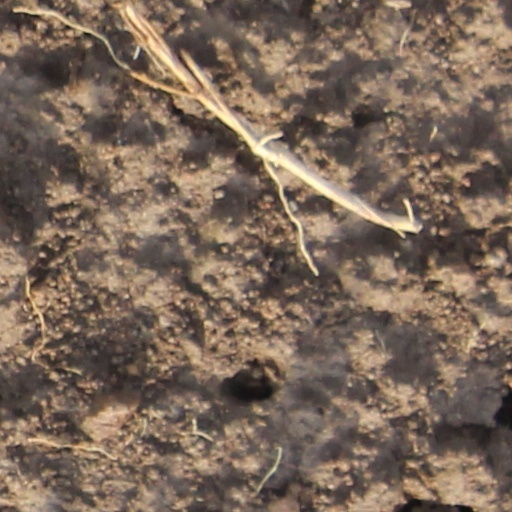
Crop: wheat